John Hodgson (Australian politician)

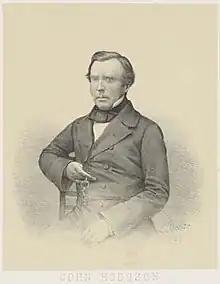
John-Hodgson-aus-politician

John Hodgson (1799 – 2 August 1860) was an Australian politician, member of the Victorian Legislative Council and Mayor of Melbourne 1853–54. He died at his house in Kew of bronchitis.